Barranquilla

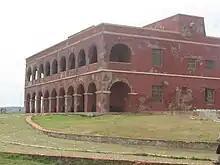
Castillo de Salgar.

At the end of the decade, in 1849, President Tomás Cipriano de Mosquera issued a decree that revitalized the bay of Sabanilla as a port to export goods. A customs house was built there, the Castillo de Salgar, to accommodate the new traffic. In early June 1849, an outbreak of cholera occurred in Barranquilla. It had originated in Cartagena, which in turn had received it from shipments coming from Panama.